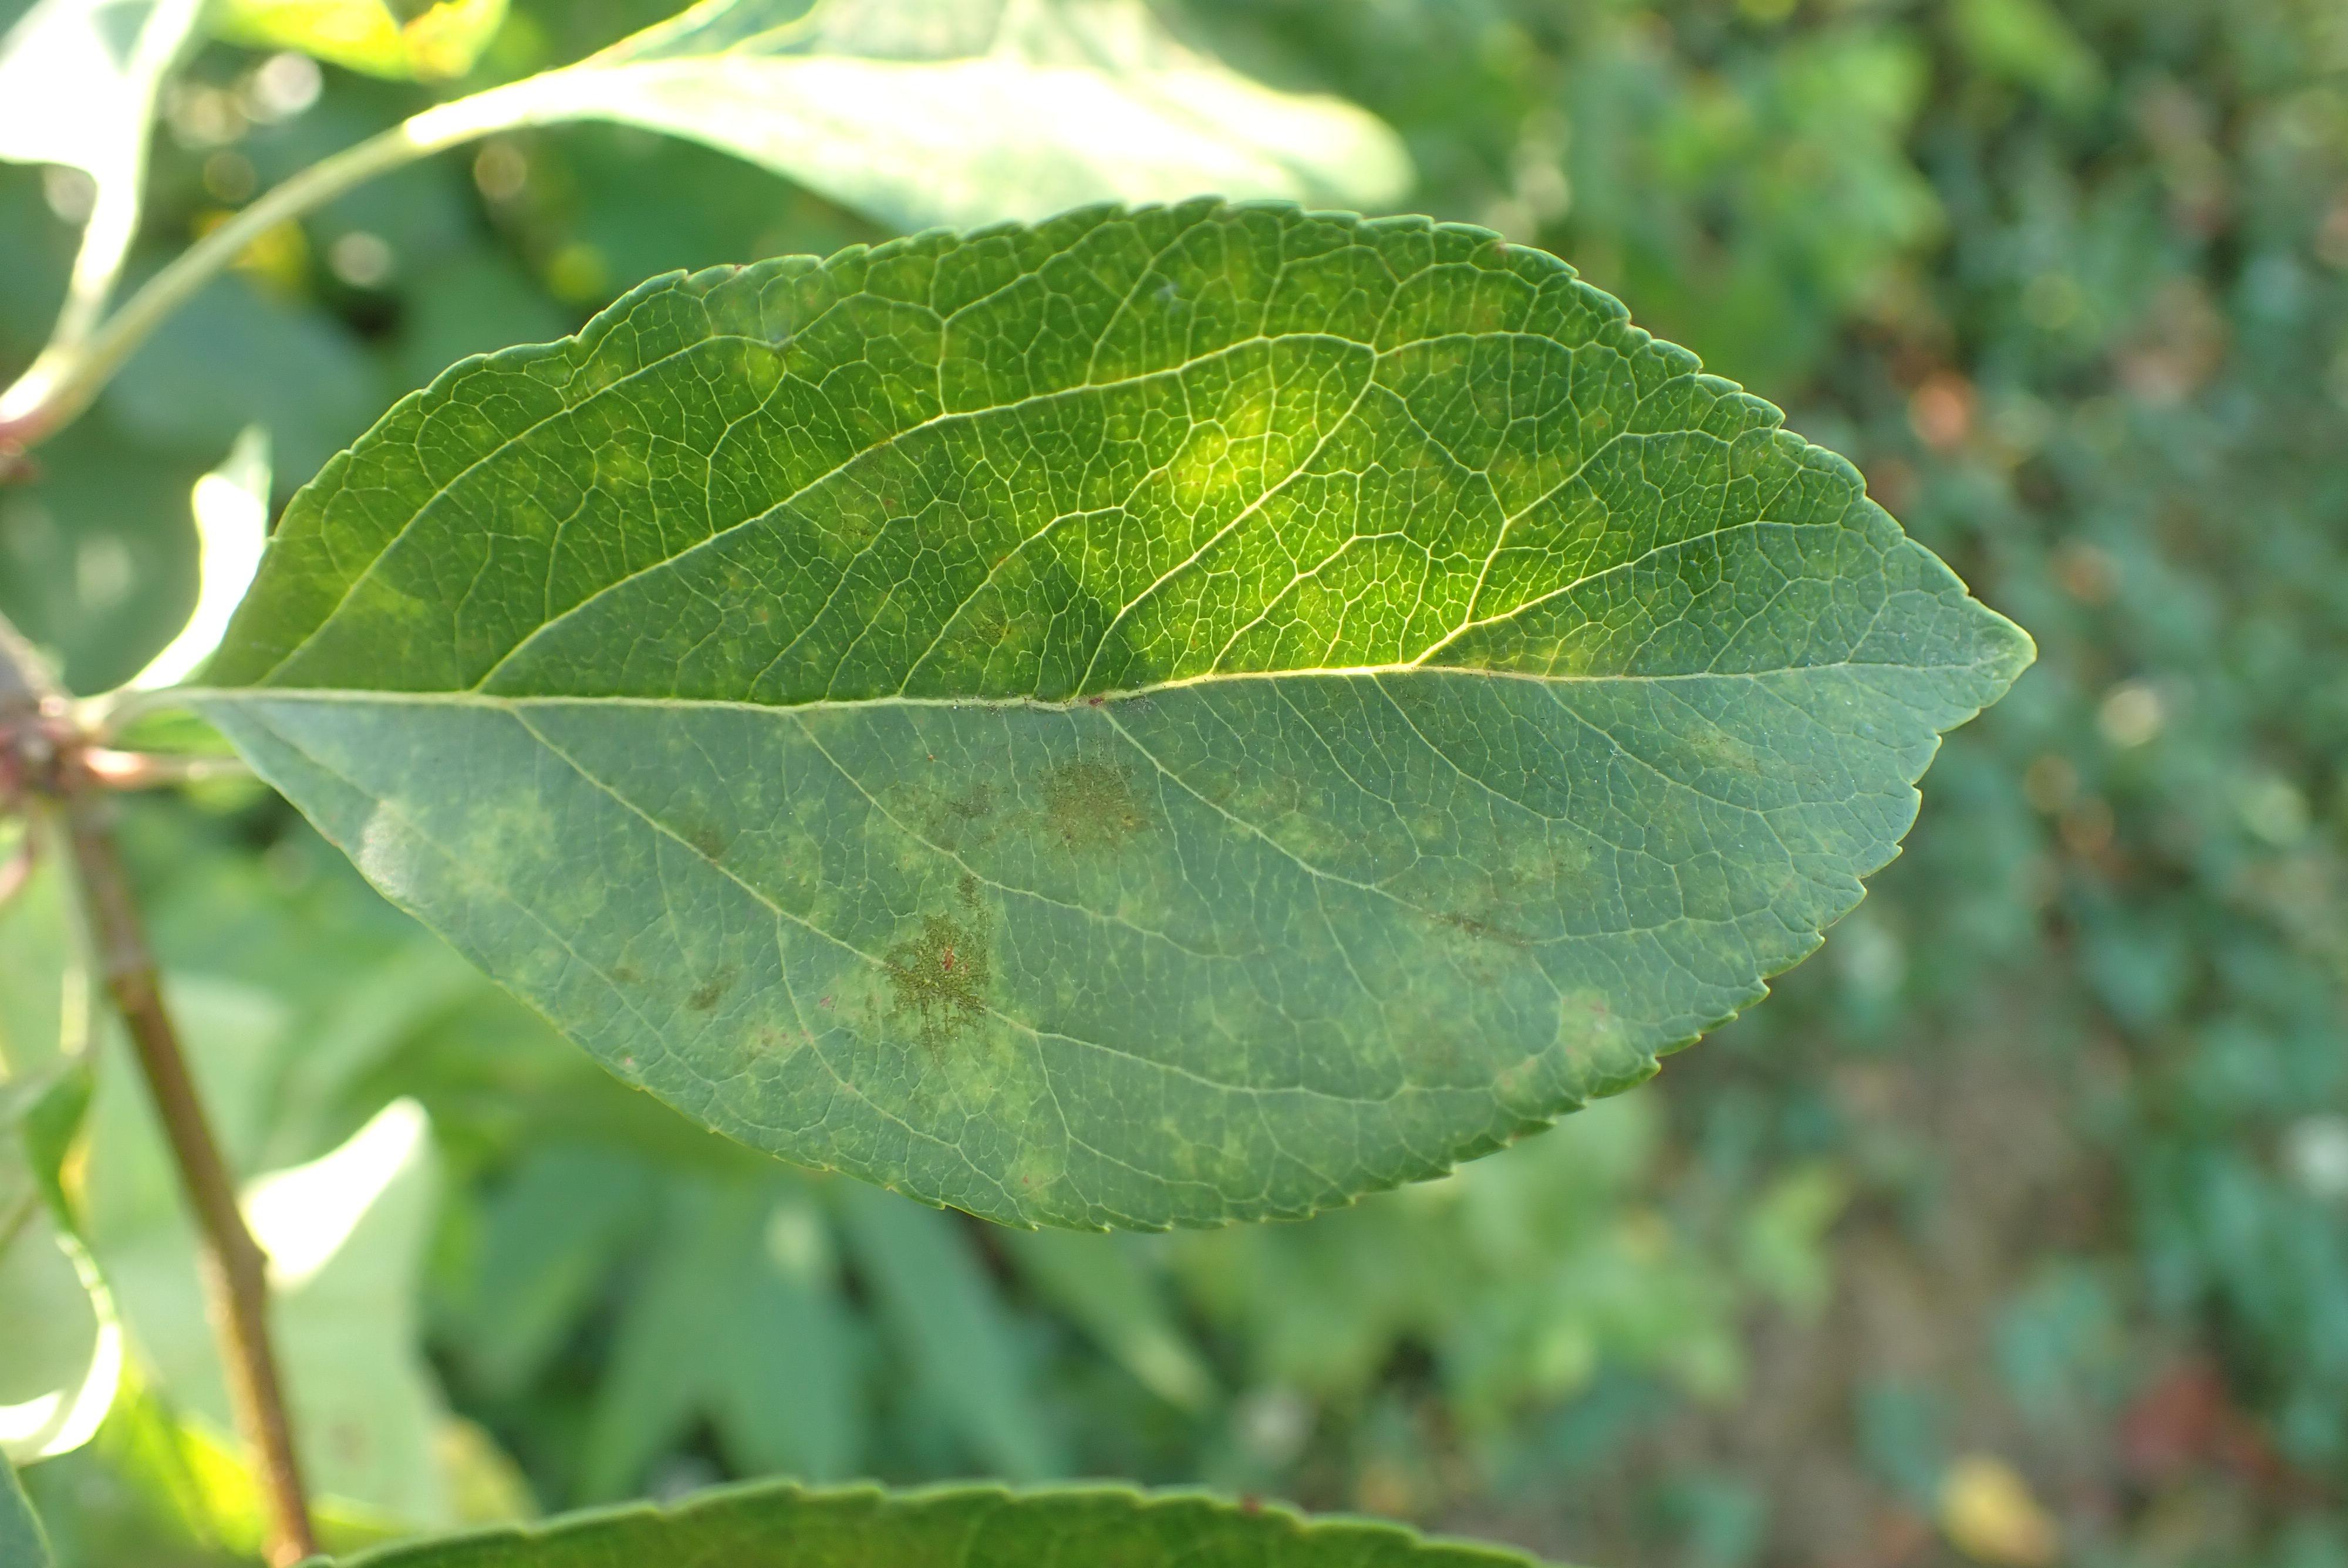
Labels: scab